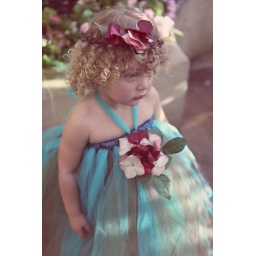
Emerald flower girl tutu and floral crown. Photography by Cat Hepple Photography